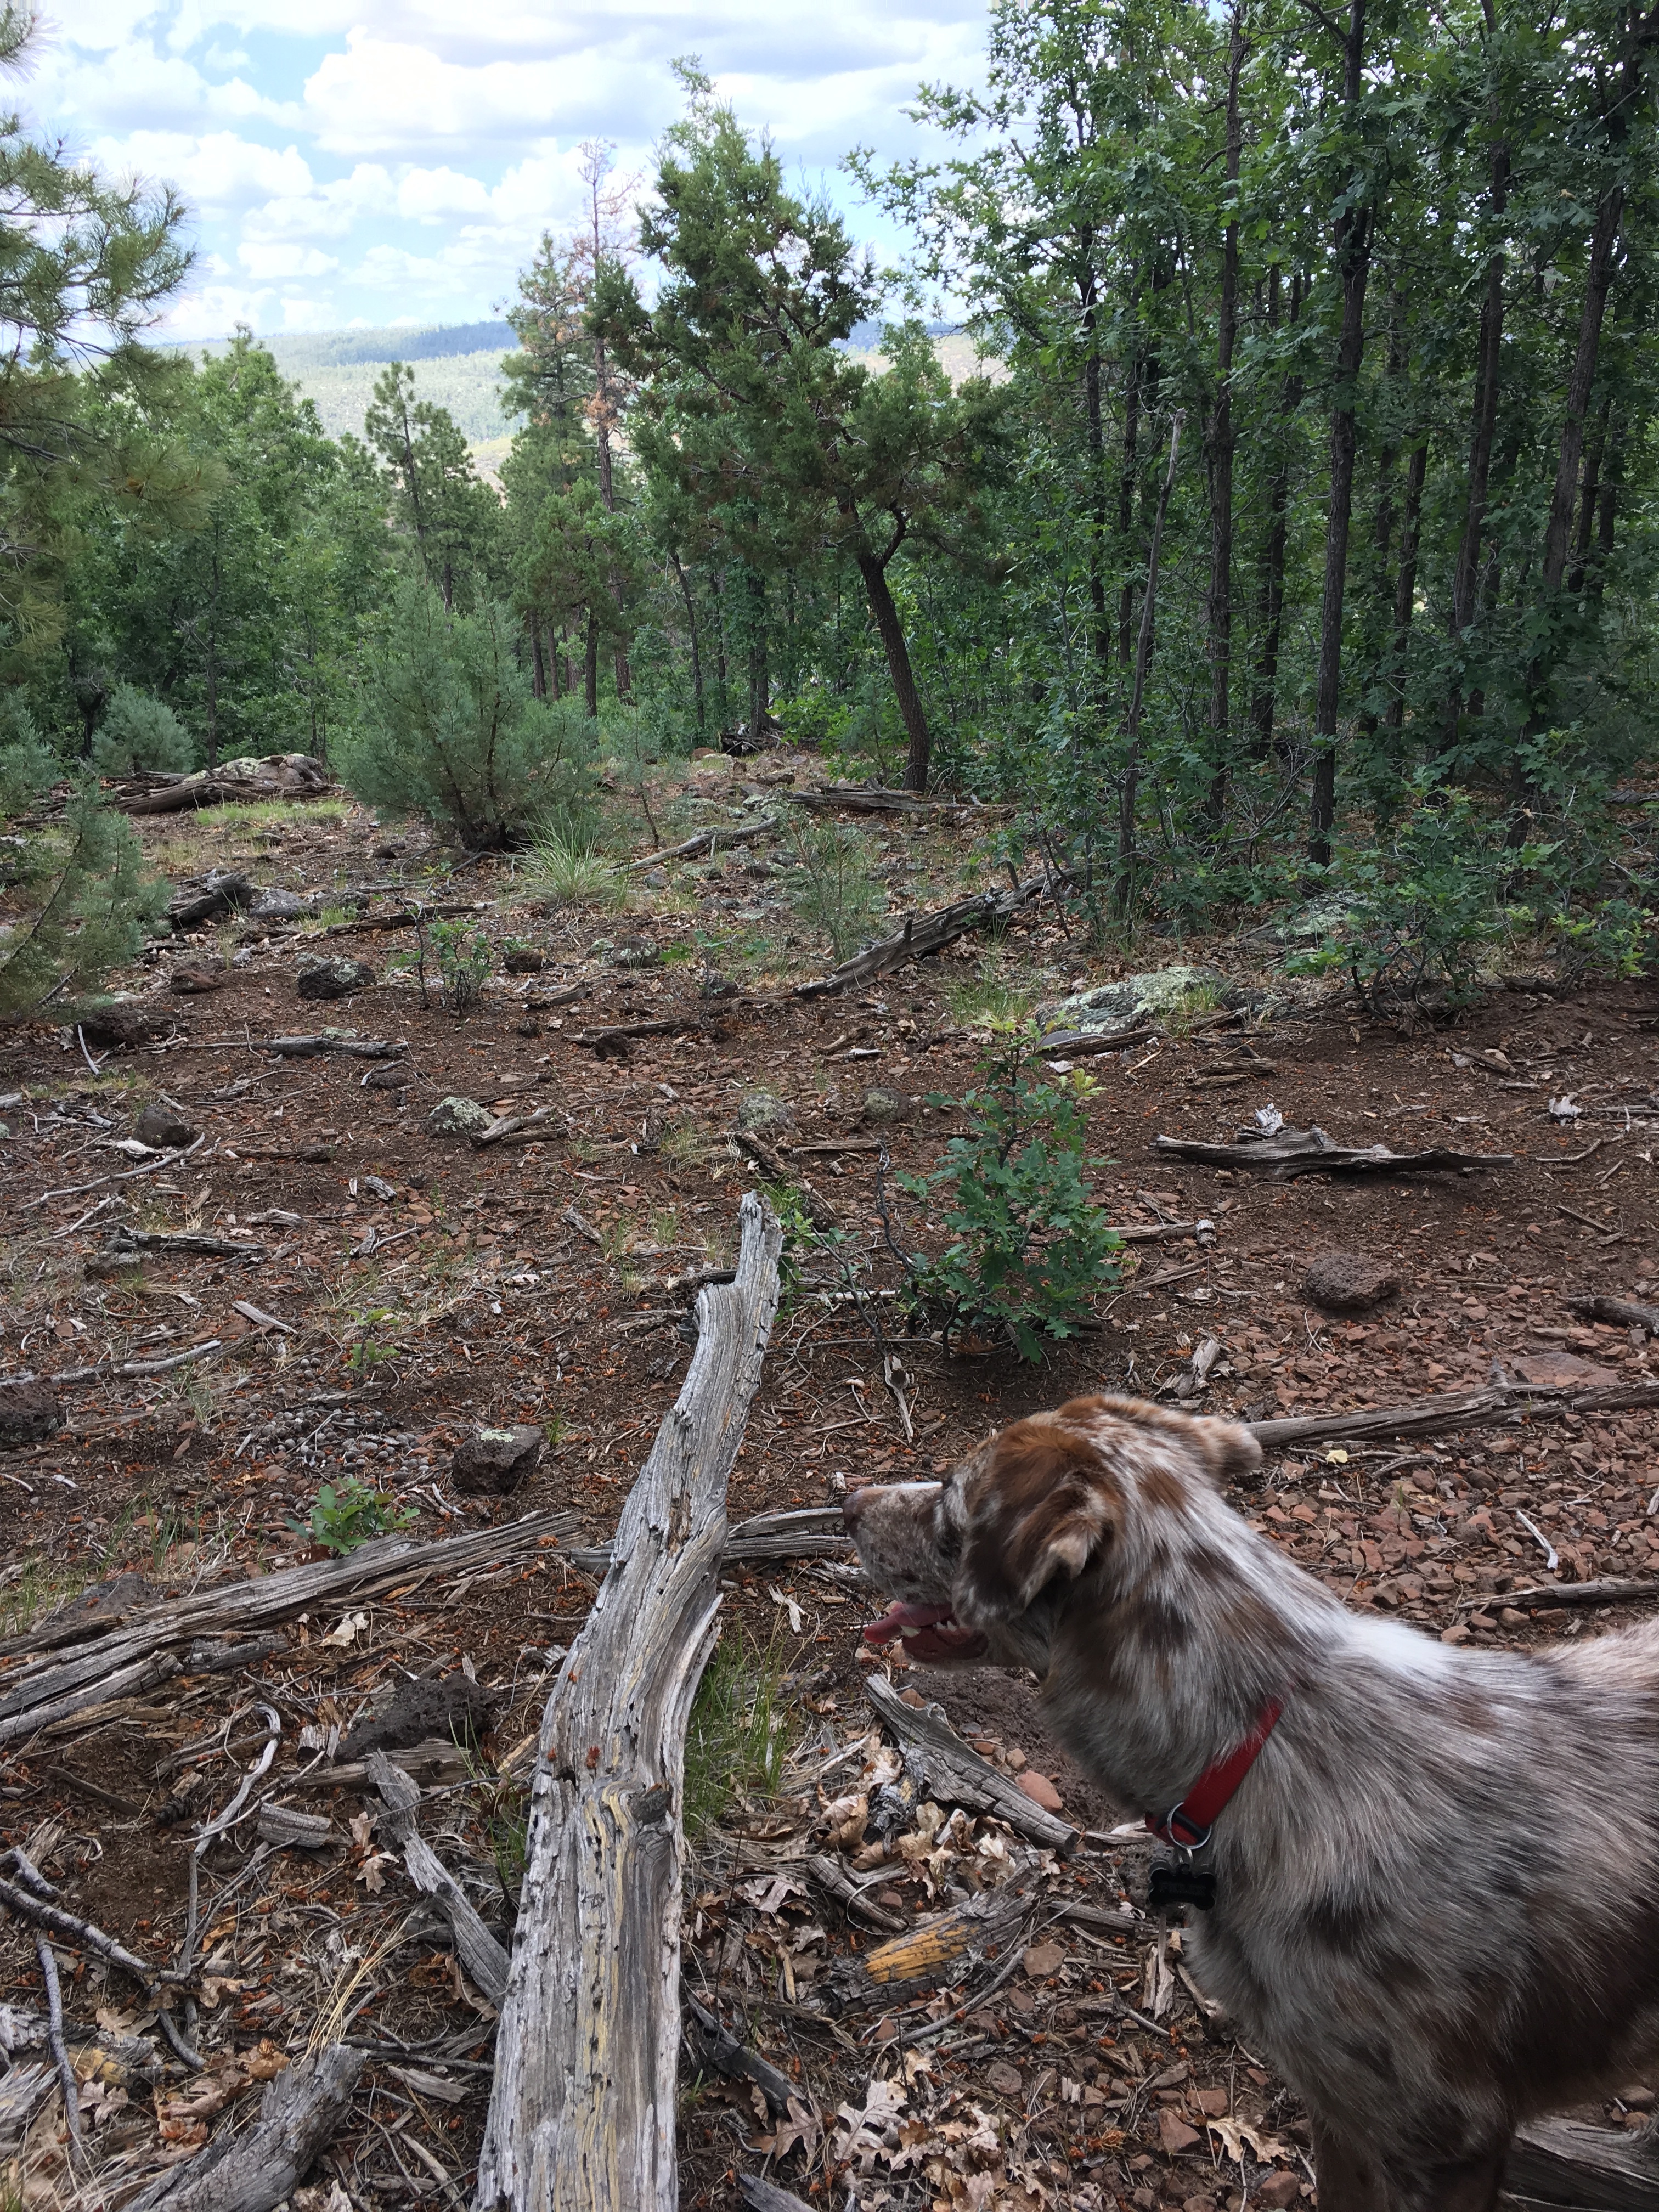
wilderness, trail, wildlife, woodland